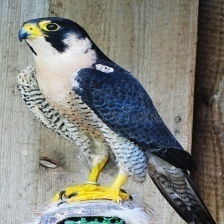
Species: PEREGRINE FALCON
Scientific name: FALCO PEREGRINUS